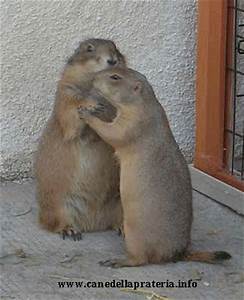
Label: squirrel